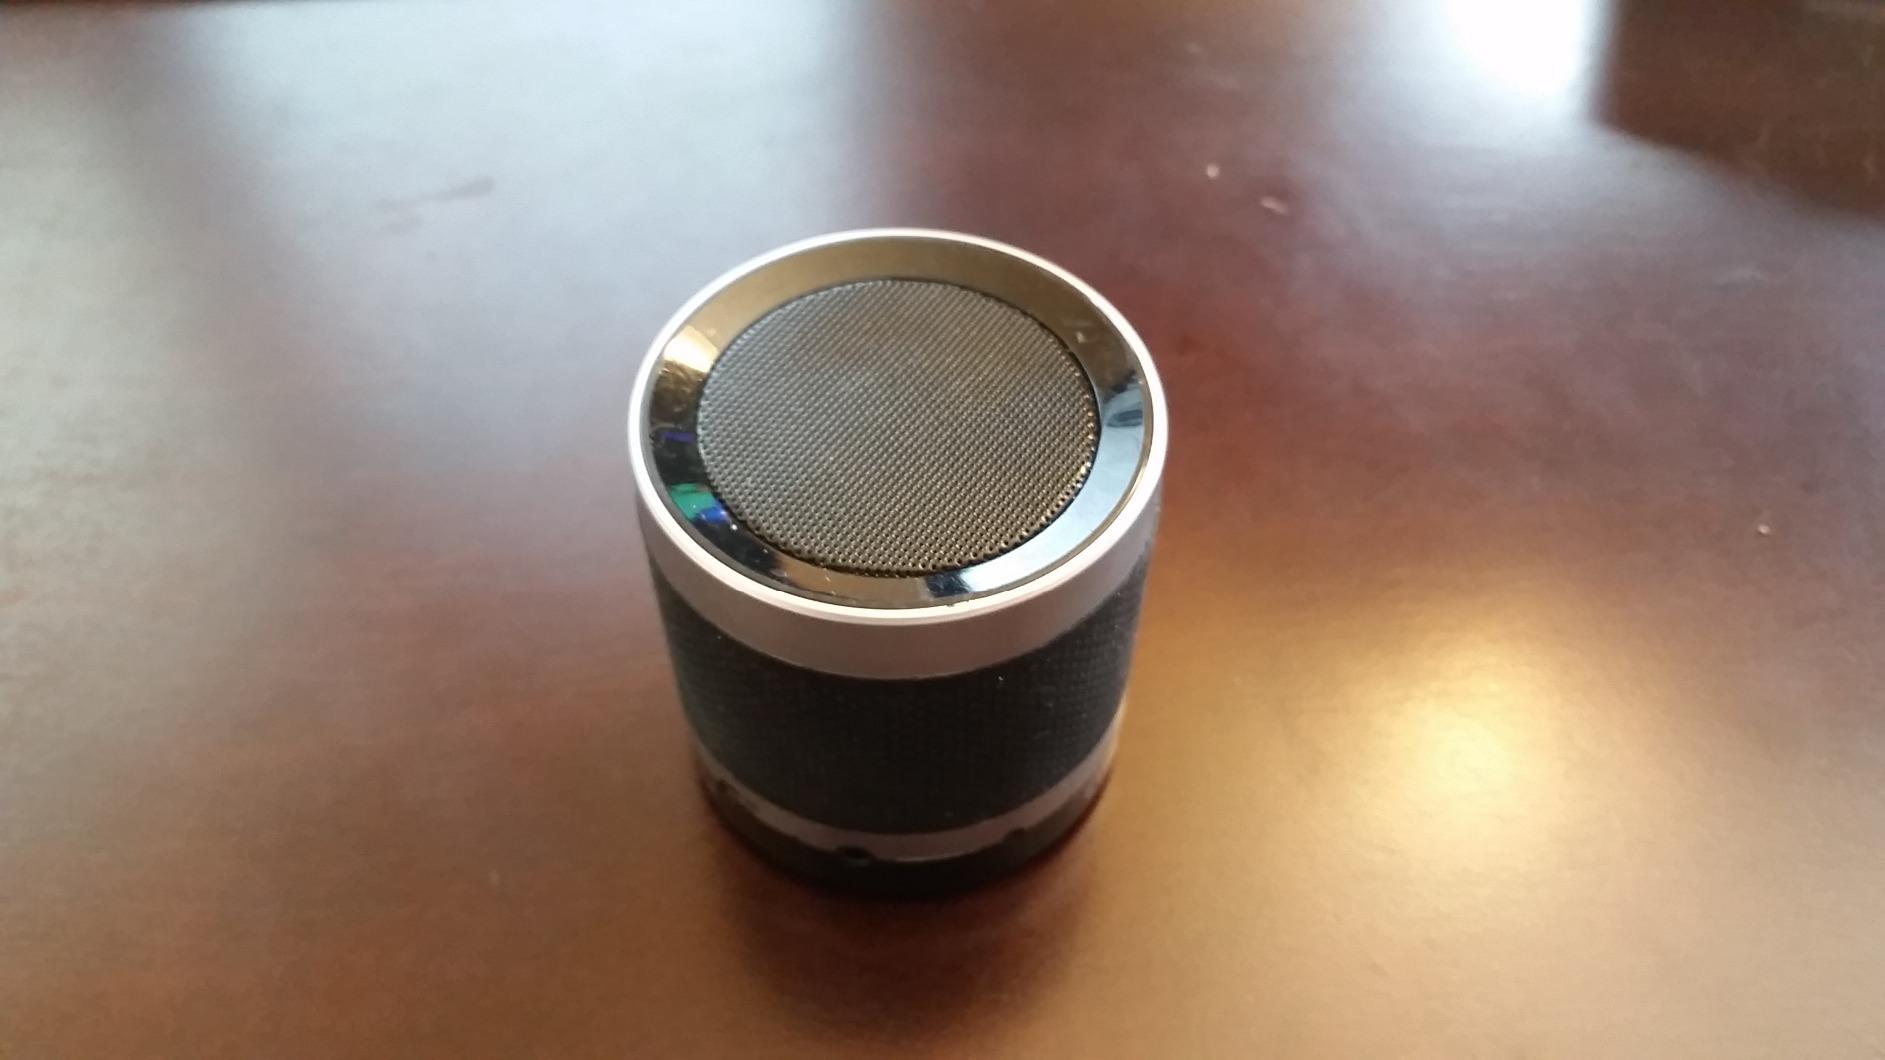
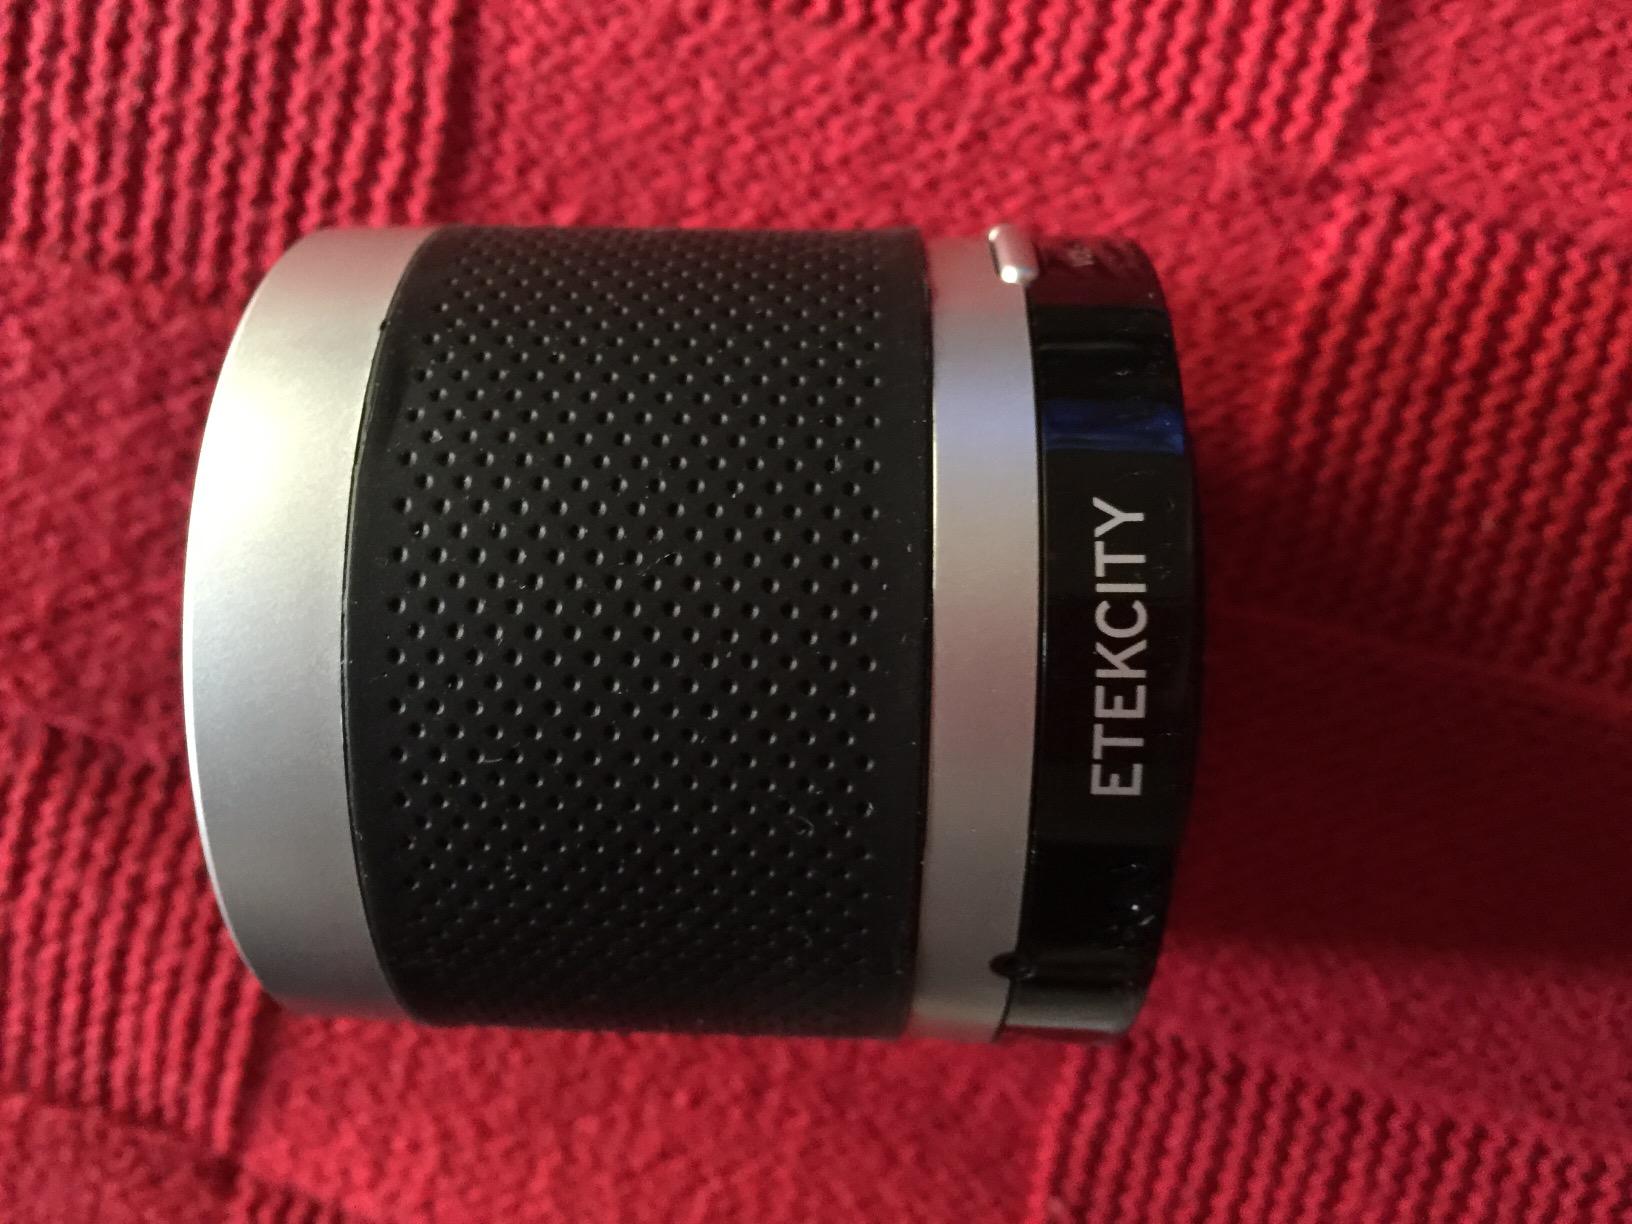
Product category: speaker
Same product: yes